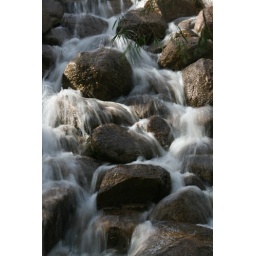
I was very excited when MisterEd helped me to finally master this efffect of the water over the rocks